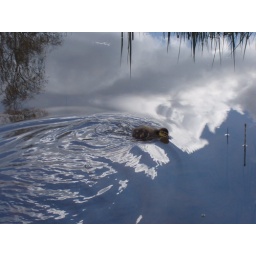
a cute baby duck swimming along over a cloud reflected pond